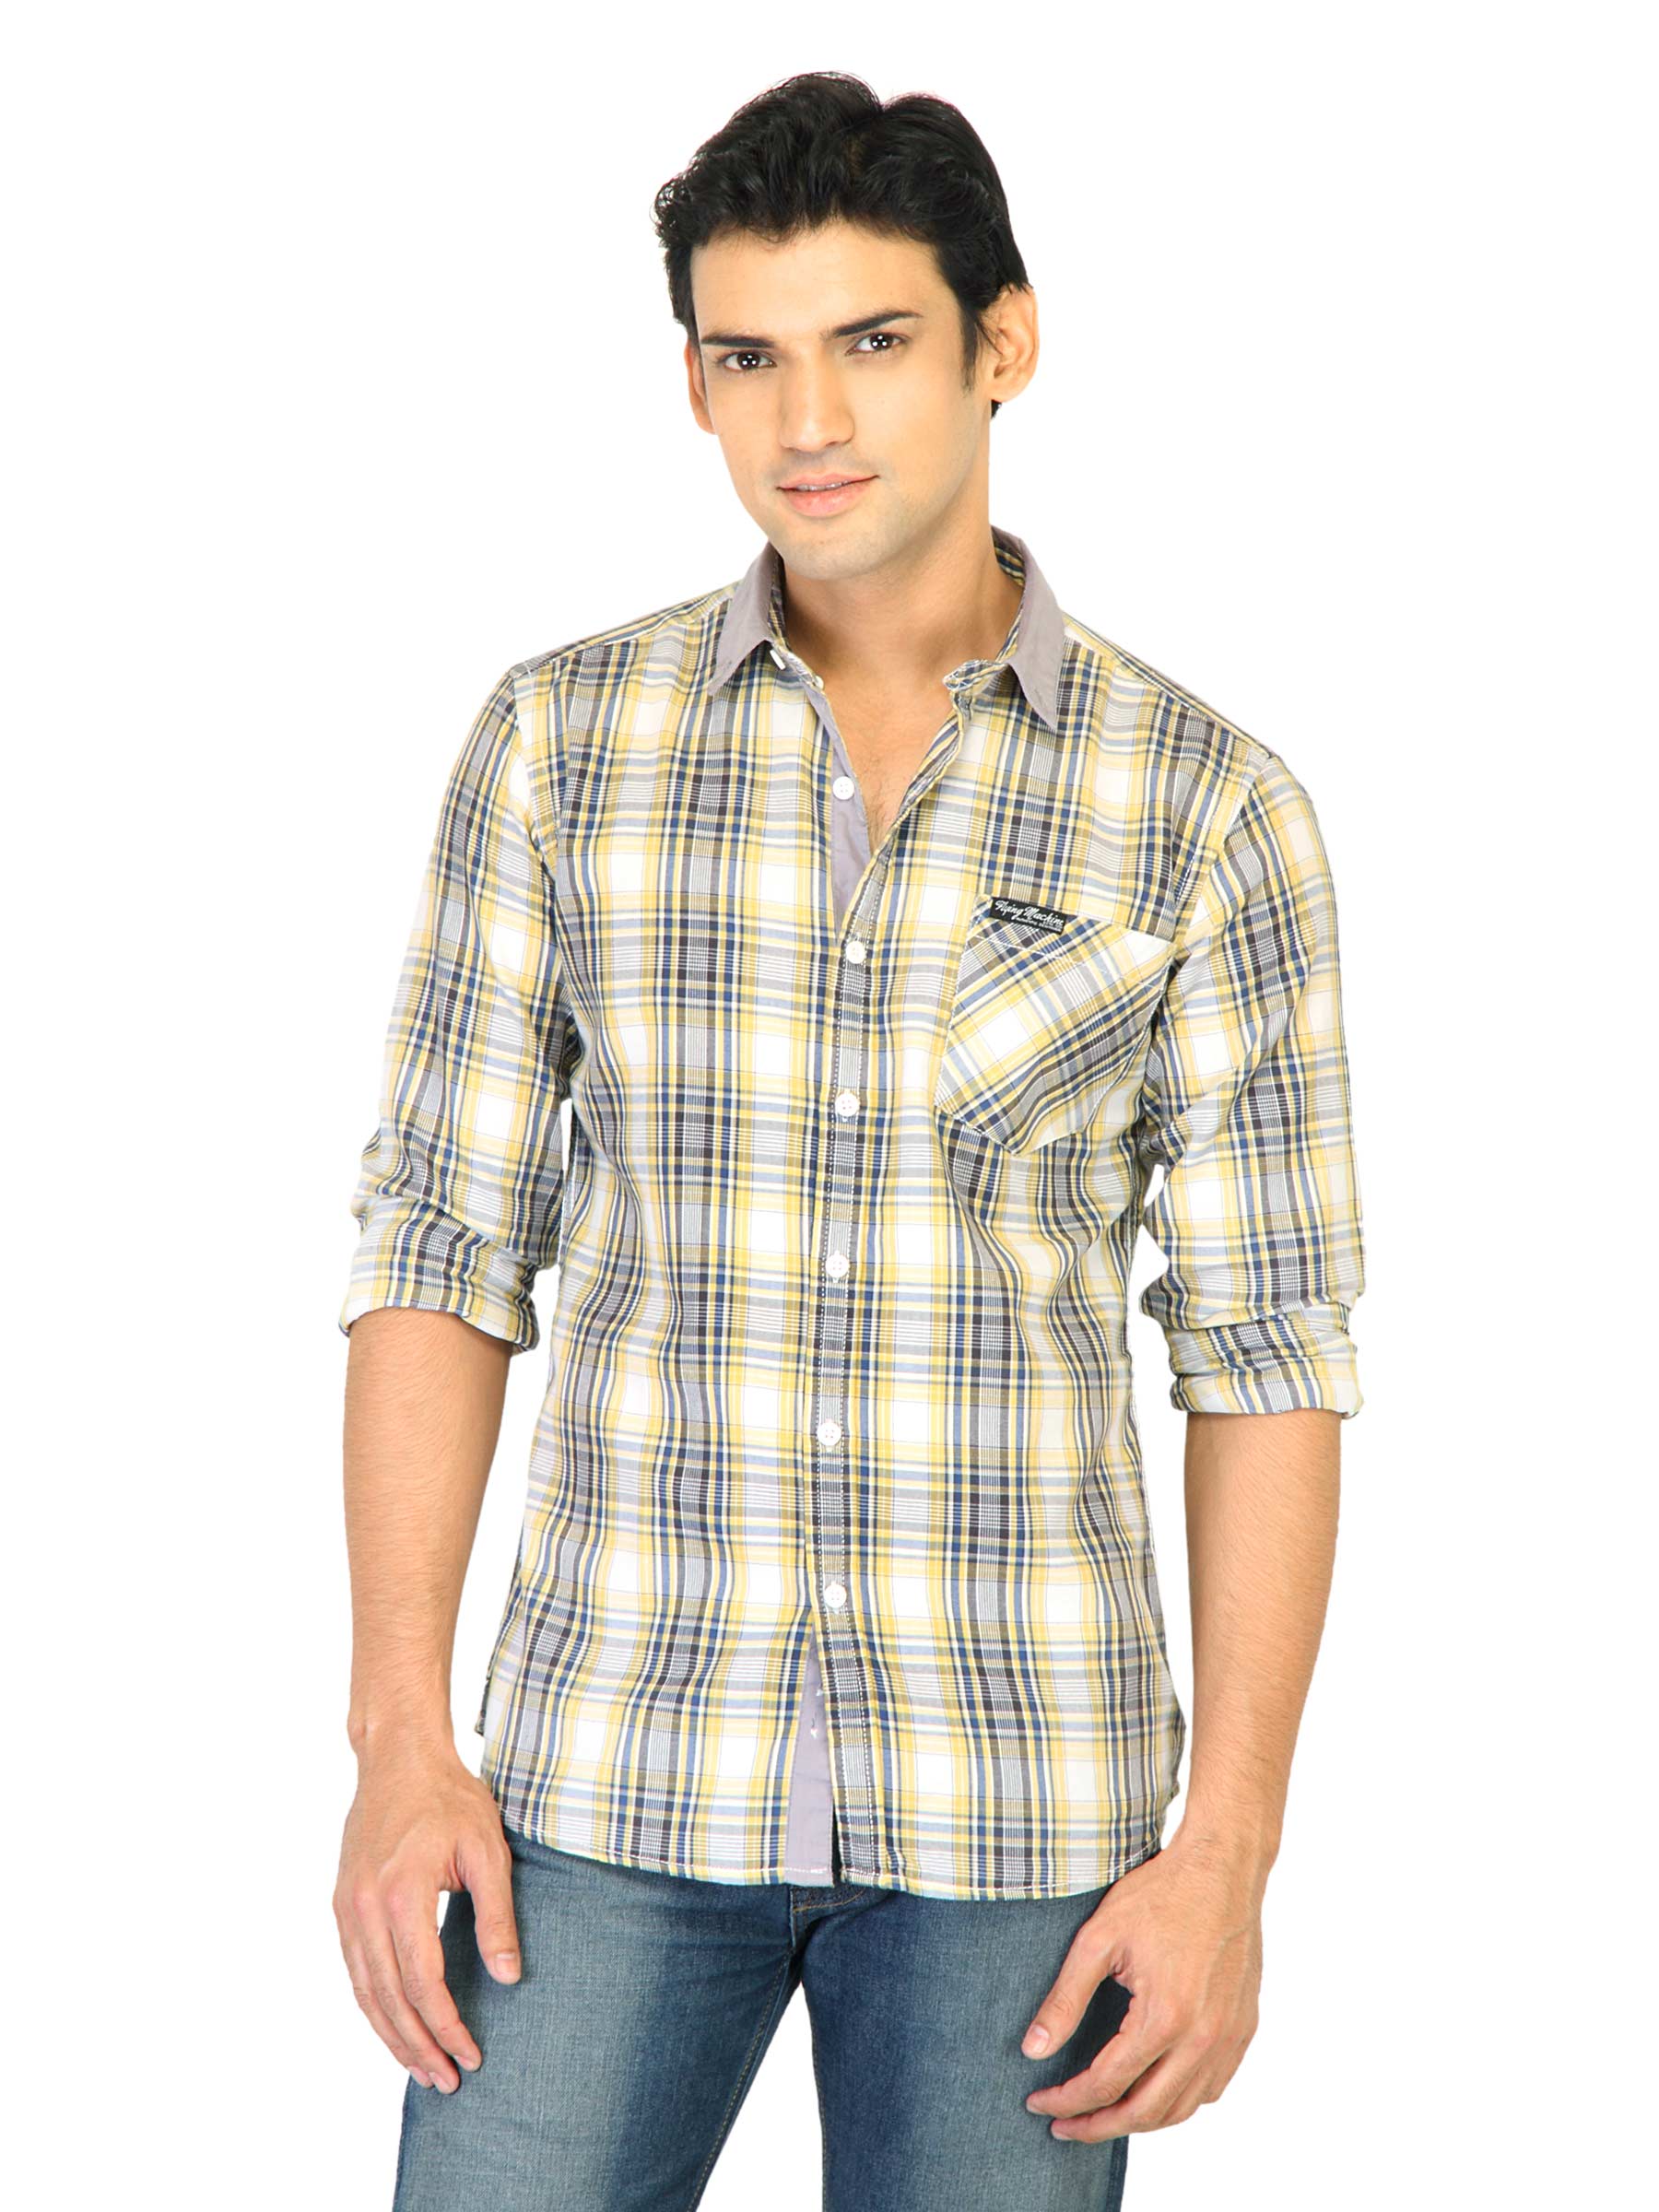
Flying Machine Men Check Yellow Shirts
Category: Apparel / Topwear / Shirts
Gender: Men
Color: Yellow
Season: Fall 2011
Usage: Casual